Jaka Sembung

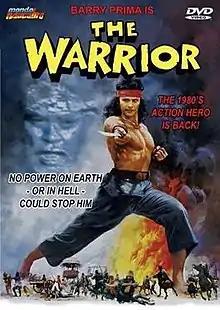

Jaka Sembung (also titled The Warrior for international distribution) is a 1981 Indonesian fantasy martial arts film, based on a character of the same name on a comic book by Djair.